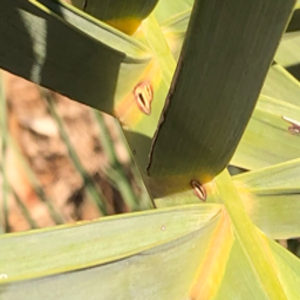
Label: Leaf Spots